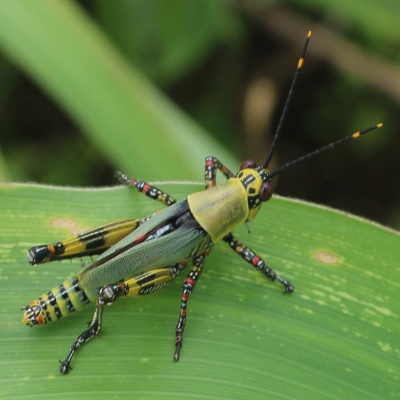
Crop: Maize
Condition: grasshoper